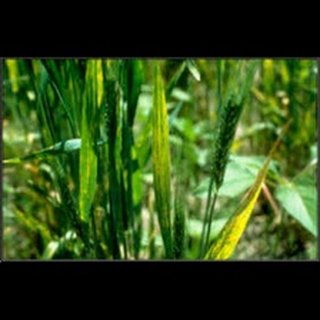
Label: wheat_smut